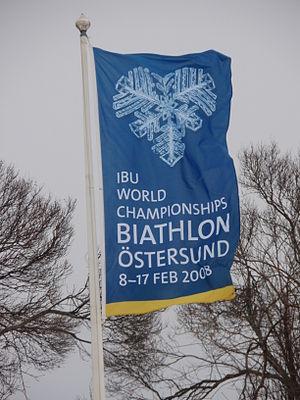
La 46ᵉ édition des championnats du monde de biathlon se déroulent du 8 au 17 février 2008 à Östersund dans la province du Jämtland au centre de la Suède. C'est la seconde fois que la ville accueille l'événement annuel après l'édition 1970. Le rendez-vous est organisé dans le cadre de la coupe du monde de biathlon 2008 ; chaque épreuve attribue donc des points comptant pour les différents classements de cette dernière compétition.